The Experience of Pain

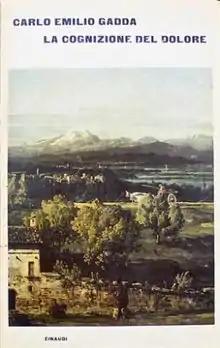
First edition (Italian)

The Experience of Pain is a 1963 Italian novel by Carlo Emilio Gadda. First translated into English in 1969 by William Weaver as "Acquainted with Grief", it was republished in 2017 by Penguin Books as "The Experience of Pain", translated by Richard Dixon.